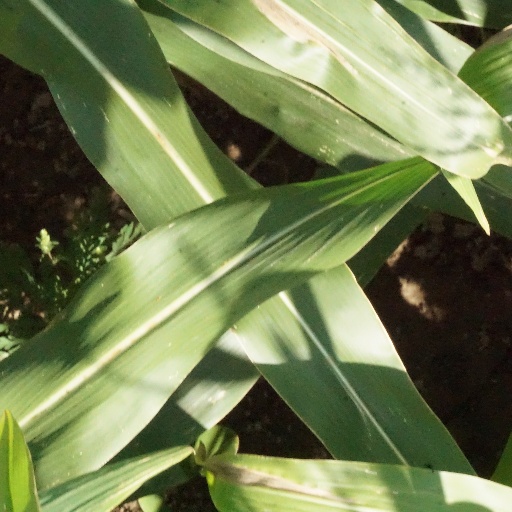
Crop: maize; corn